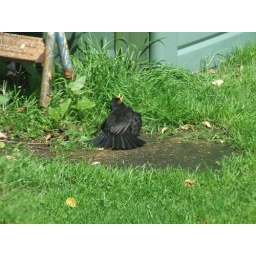
saw this whiles looking out the window in the kitchen so quickly snaped it.